Nolan Smith

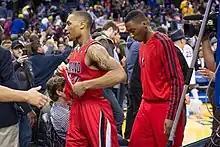
Smith (right) with teammate Damian Lillard in 2013

Smith was selected with the 21st overall pick in the 2011 NBA draft by the Portland Trail Blazers. On December 9, 2011, he signed his rookie scale contract with the Trail Blazers. As a rookie, he played 44 games (four starts) and averaged 3.8 points, 1.4 assists and 1.3 rebounds in 12.3 minutes per game.